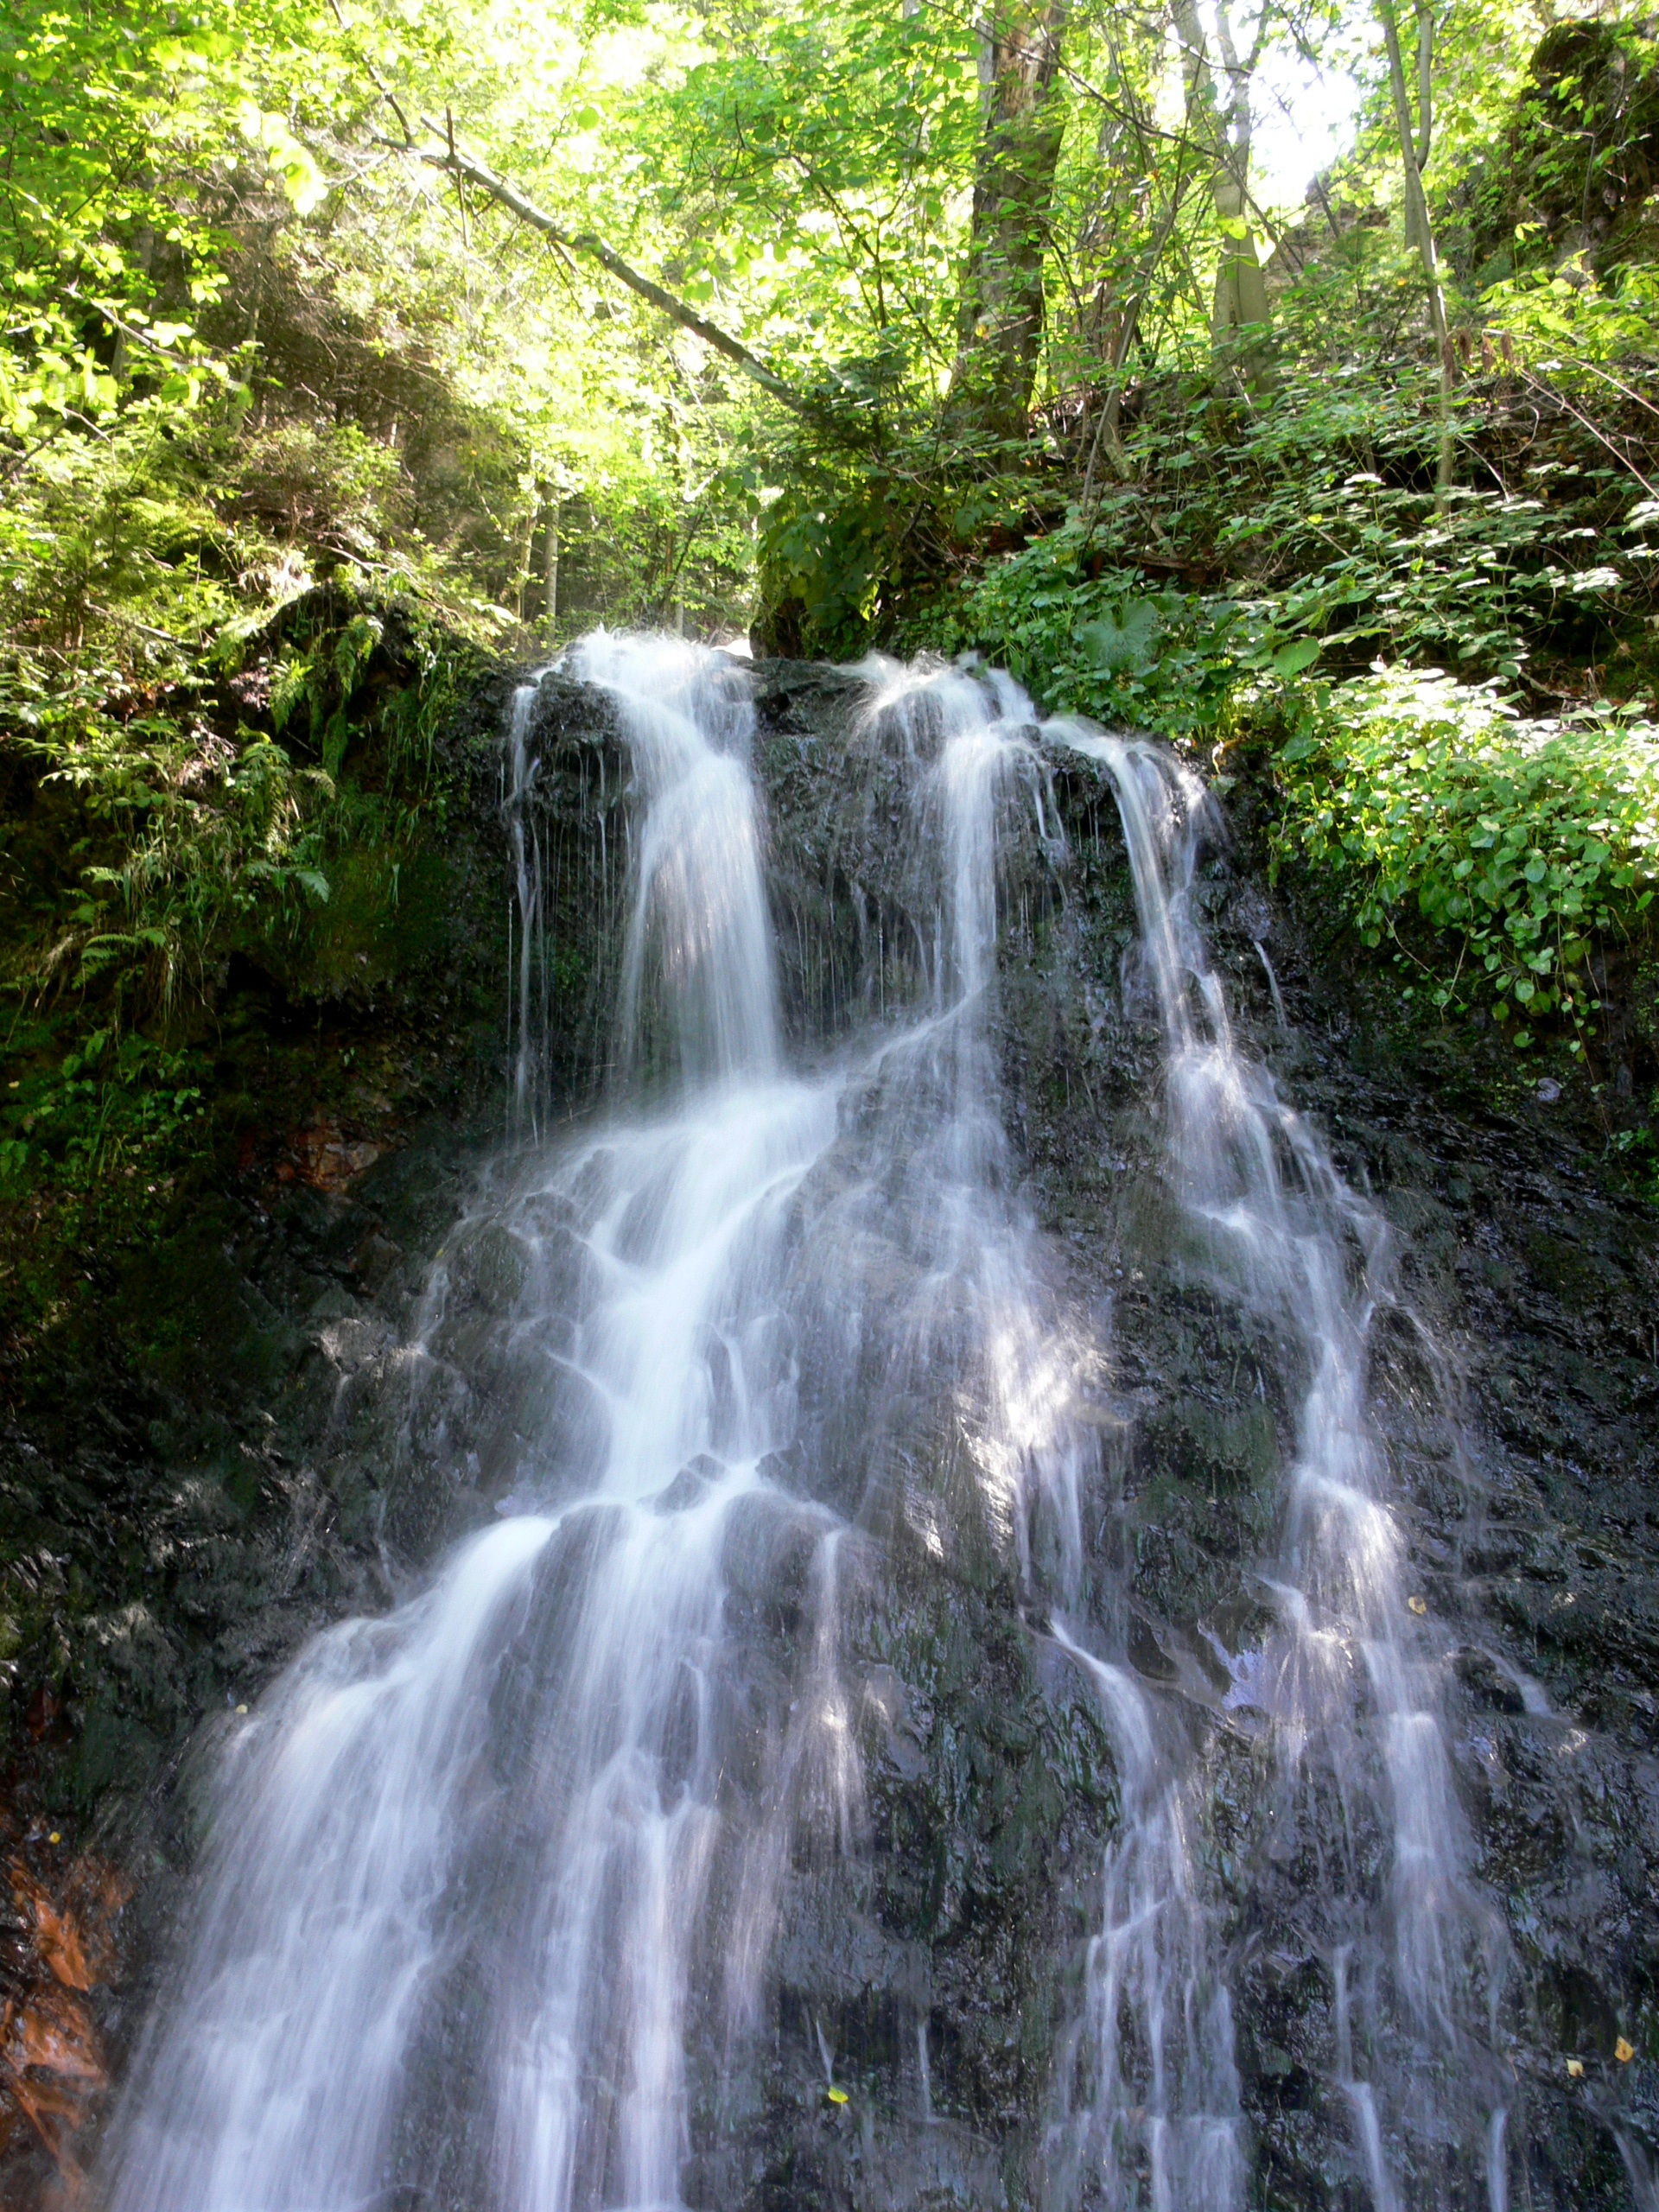
landscape, water, nature, forest, rock, waterfall, trail, wet, stream, cascade, scenic, scenery, canyon, body of water, rainforest, wasserfall, water feature, watercourse, water river gorge